History of metallurgy in China

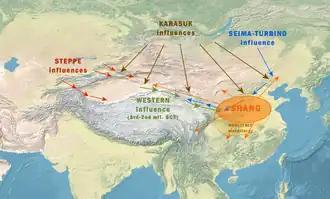
Historical influences on Chinese metallurgy. After a small early copper industry in the Neolithic, China was influenced by the metallurgy of the steppes (Andronovo culture), the Seima-Turbino phenomenon and the Karasuk culture down to the Shang dynasty period.

Metallurgy in China has a long history, with the earliest metal objects in China dating back to around 3,000 BCE. The majority of early metal items found in China come from the North-Western Region (mainly Gansu and Qinghai, 青海). China was the earliest civilization to use the blast furnace and produce cast iron.